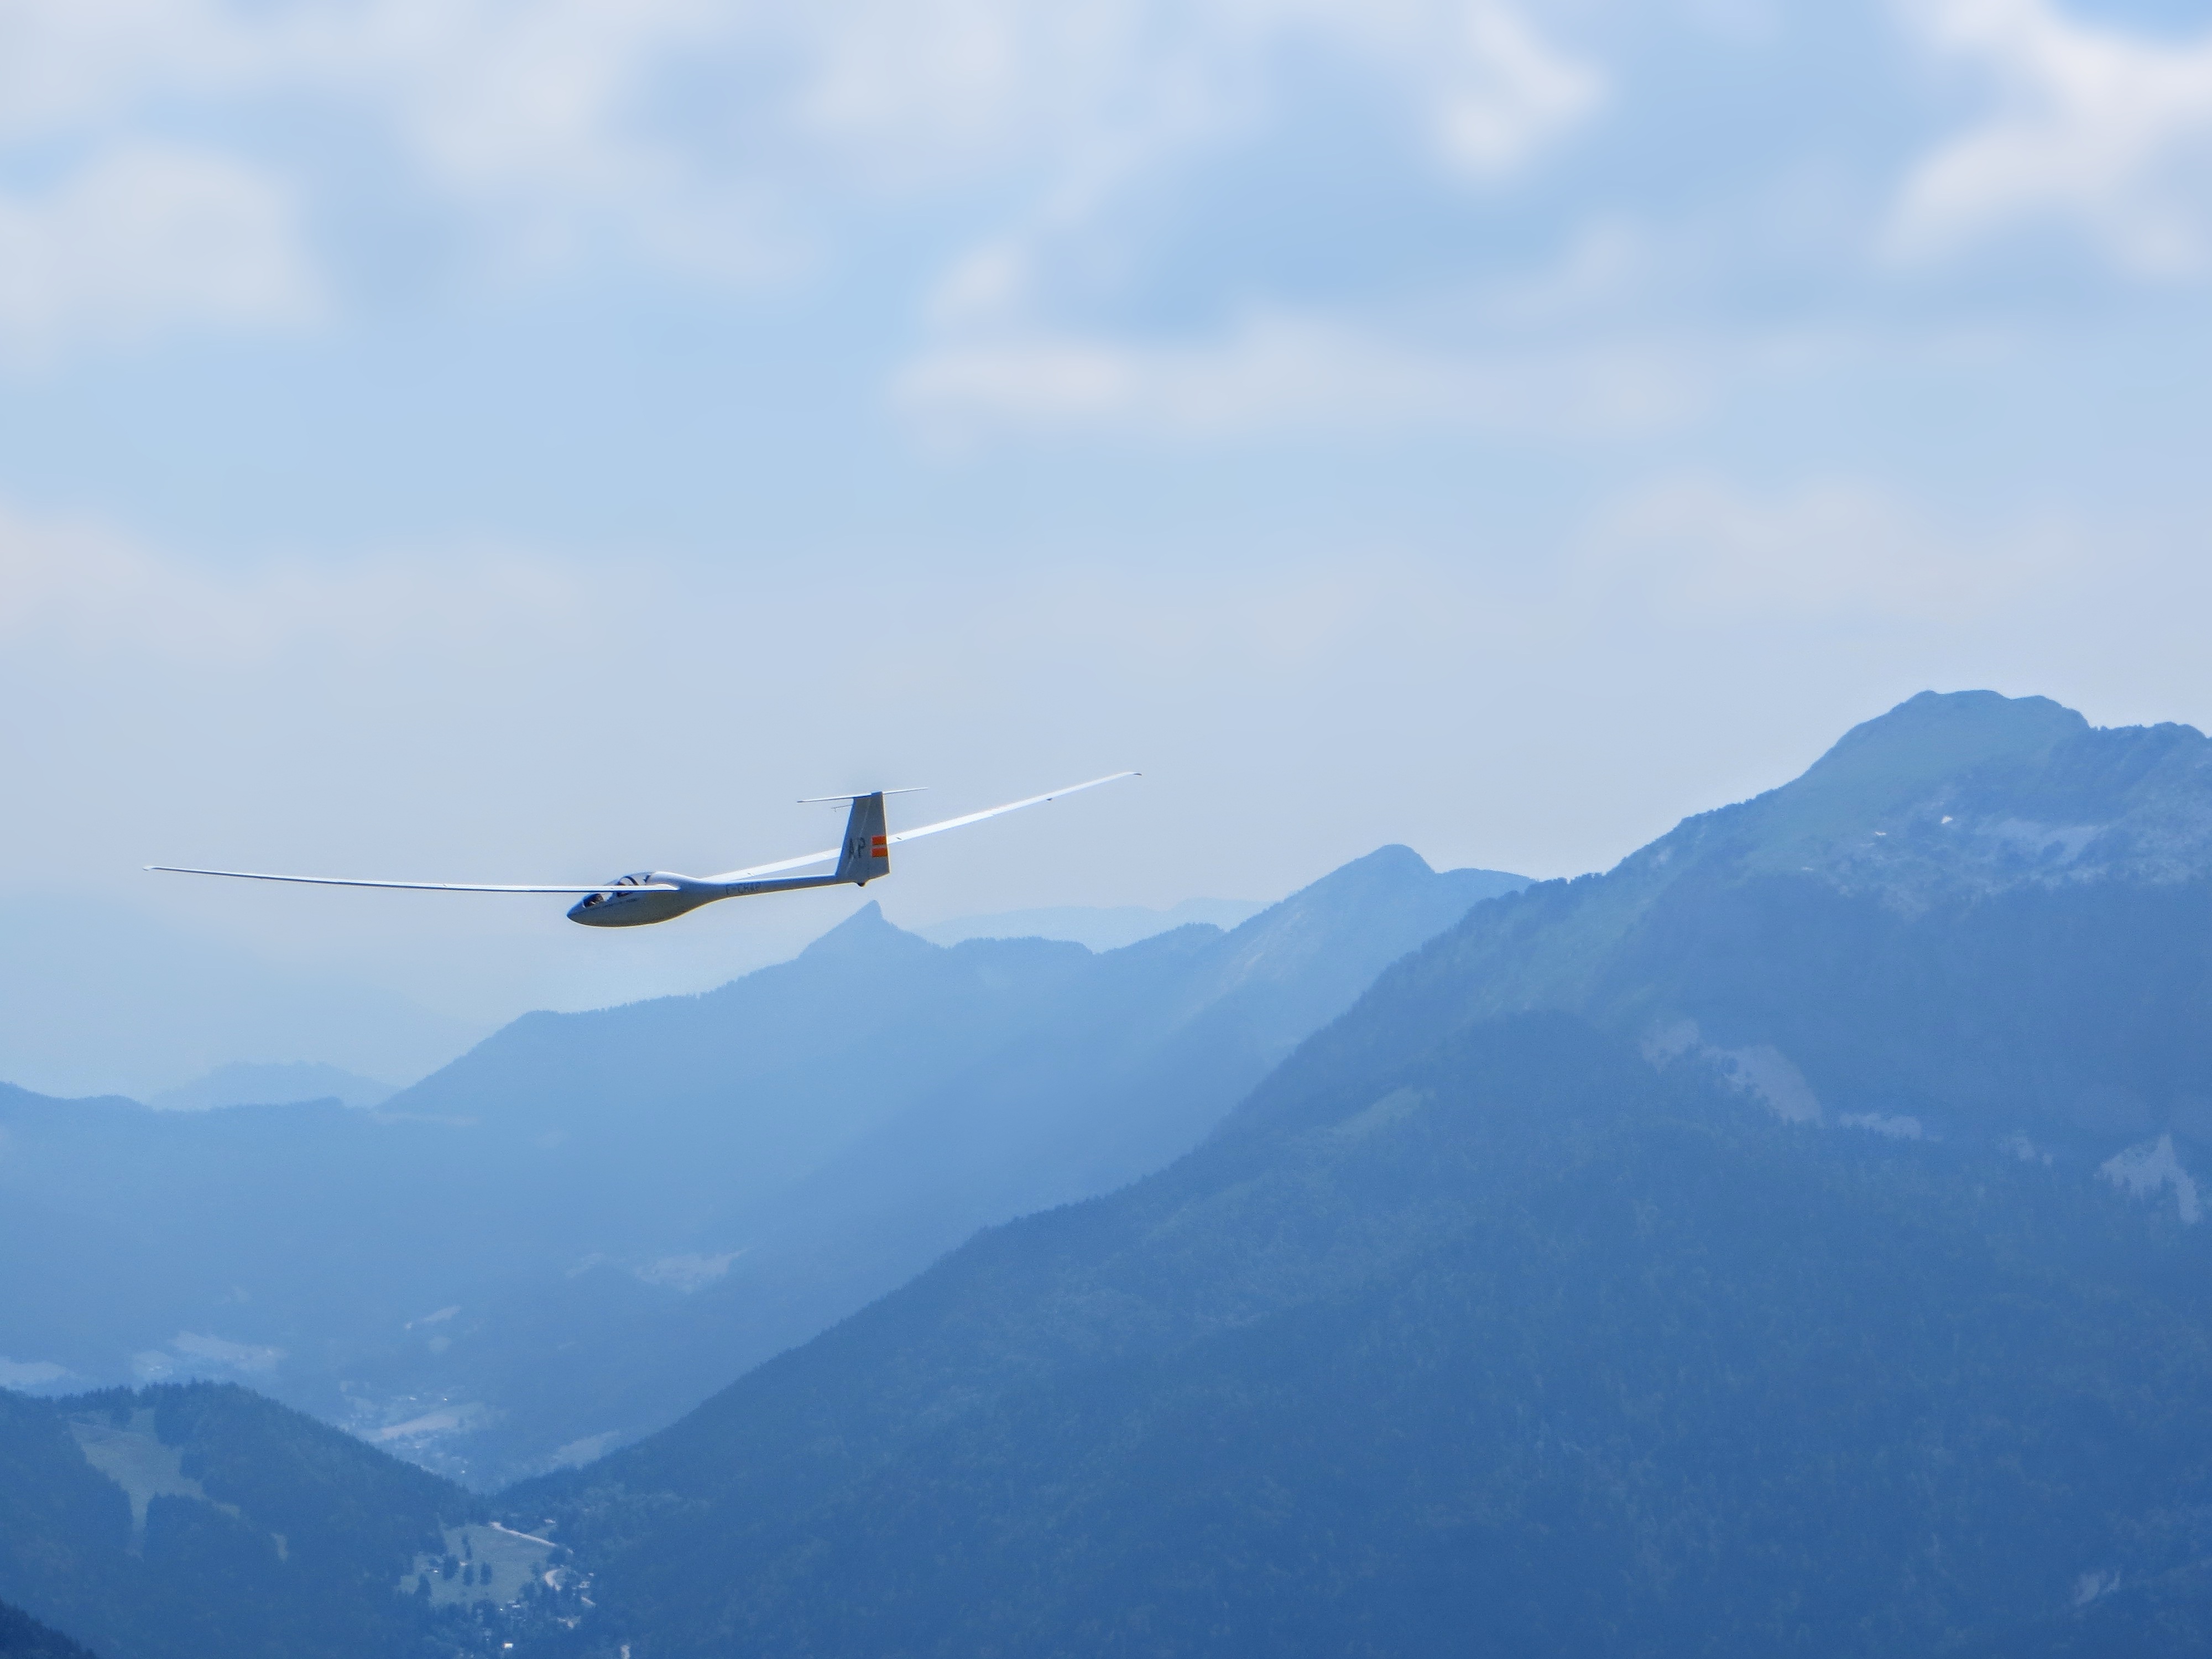
mountain, wing, cloud, sky, air, adventure, mountain range, fly, airplane, aircraft, vehicle, aviation, flight, freedom, glider, sports, gliding, alps, wings, air sports, atmosphere of earth, windsports